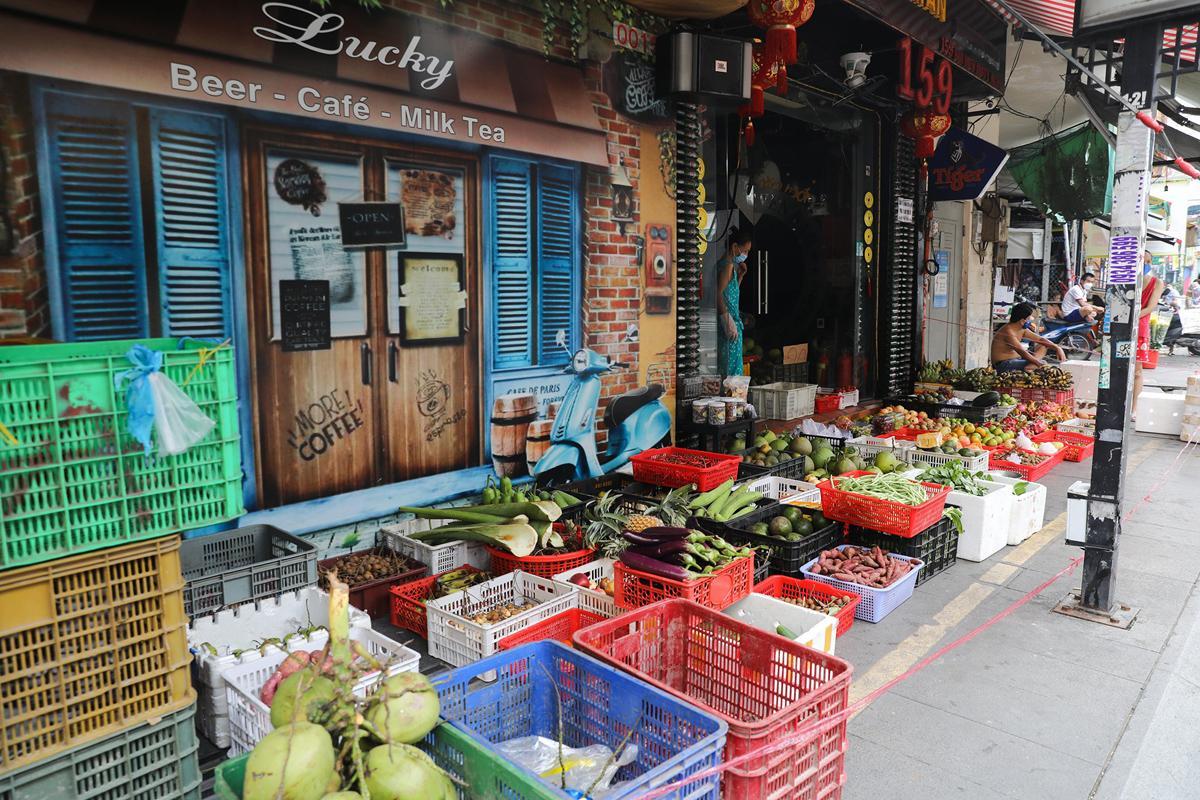
những rổ hàng hoá đang xuất hiện bên bức tường tranh vẽ